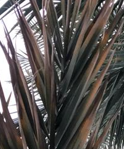
Label: Potassium Deficiency